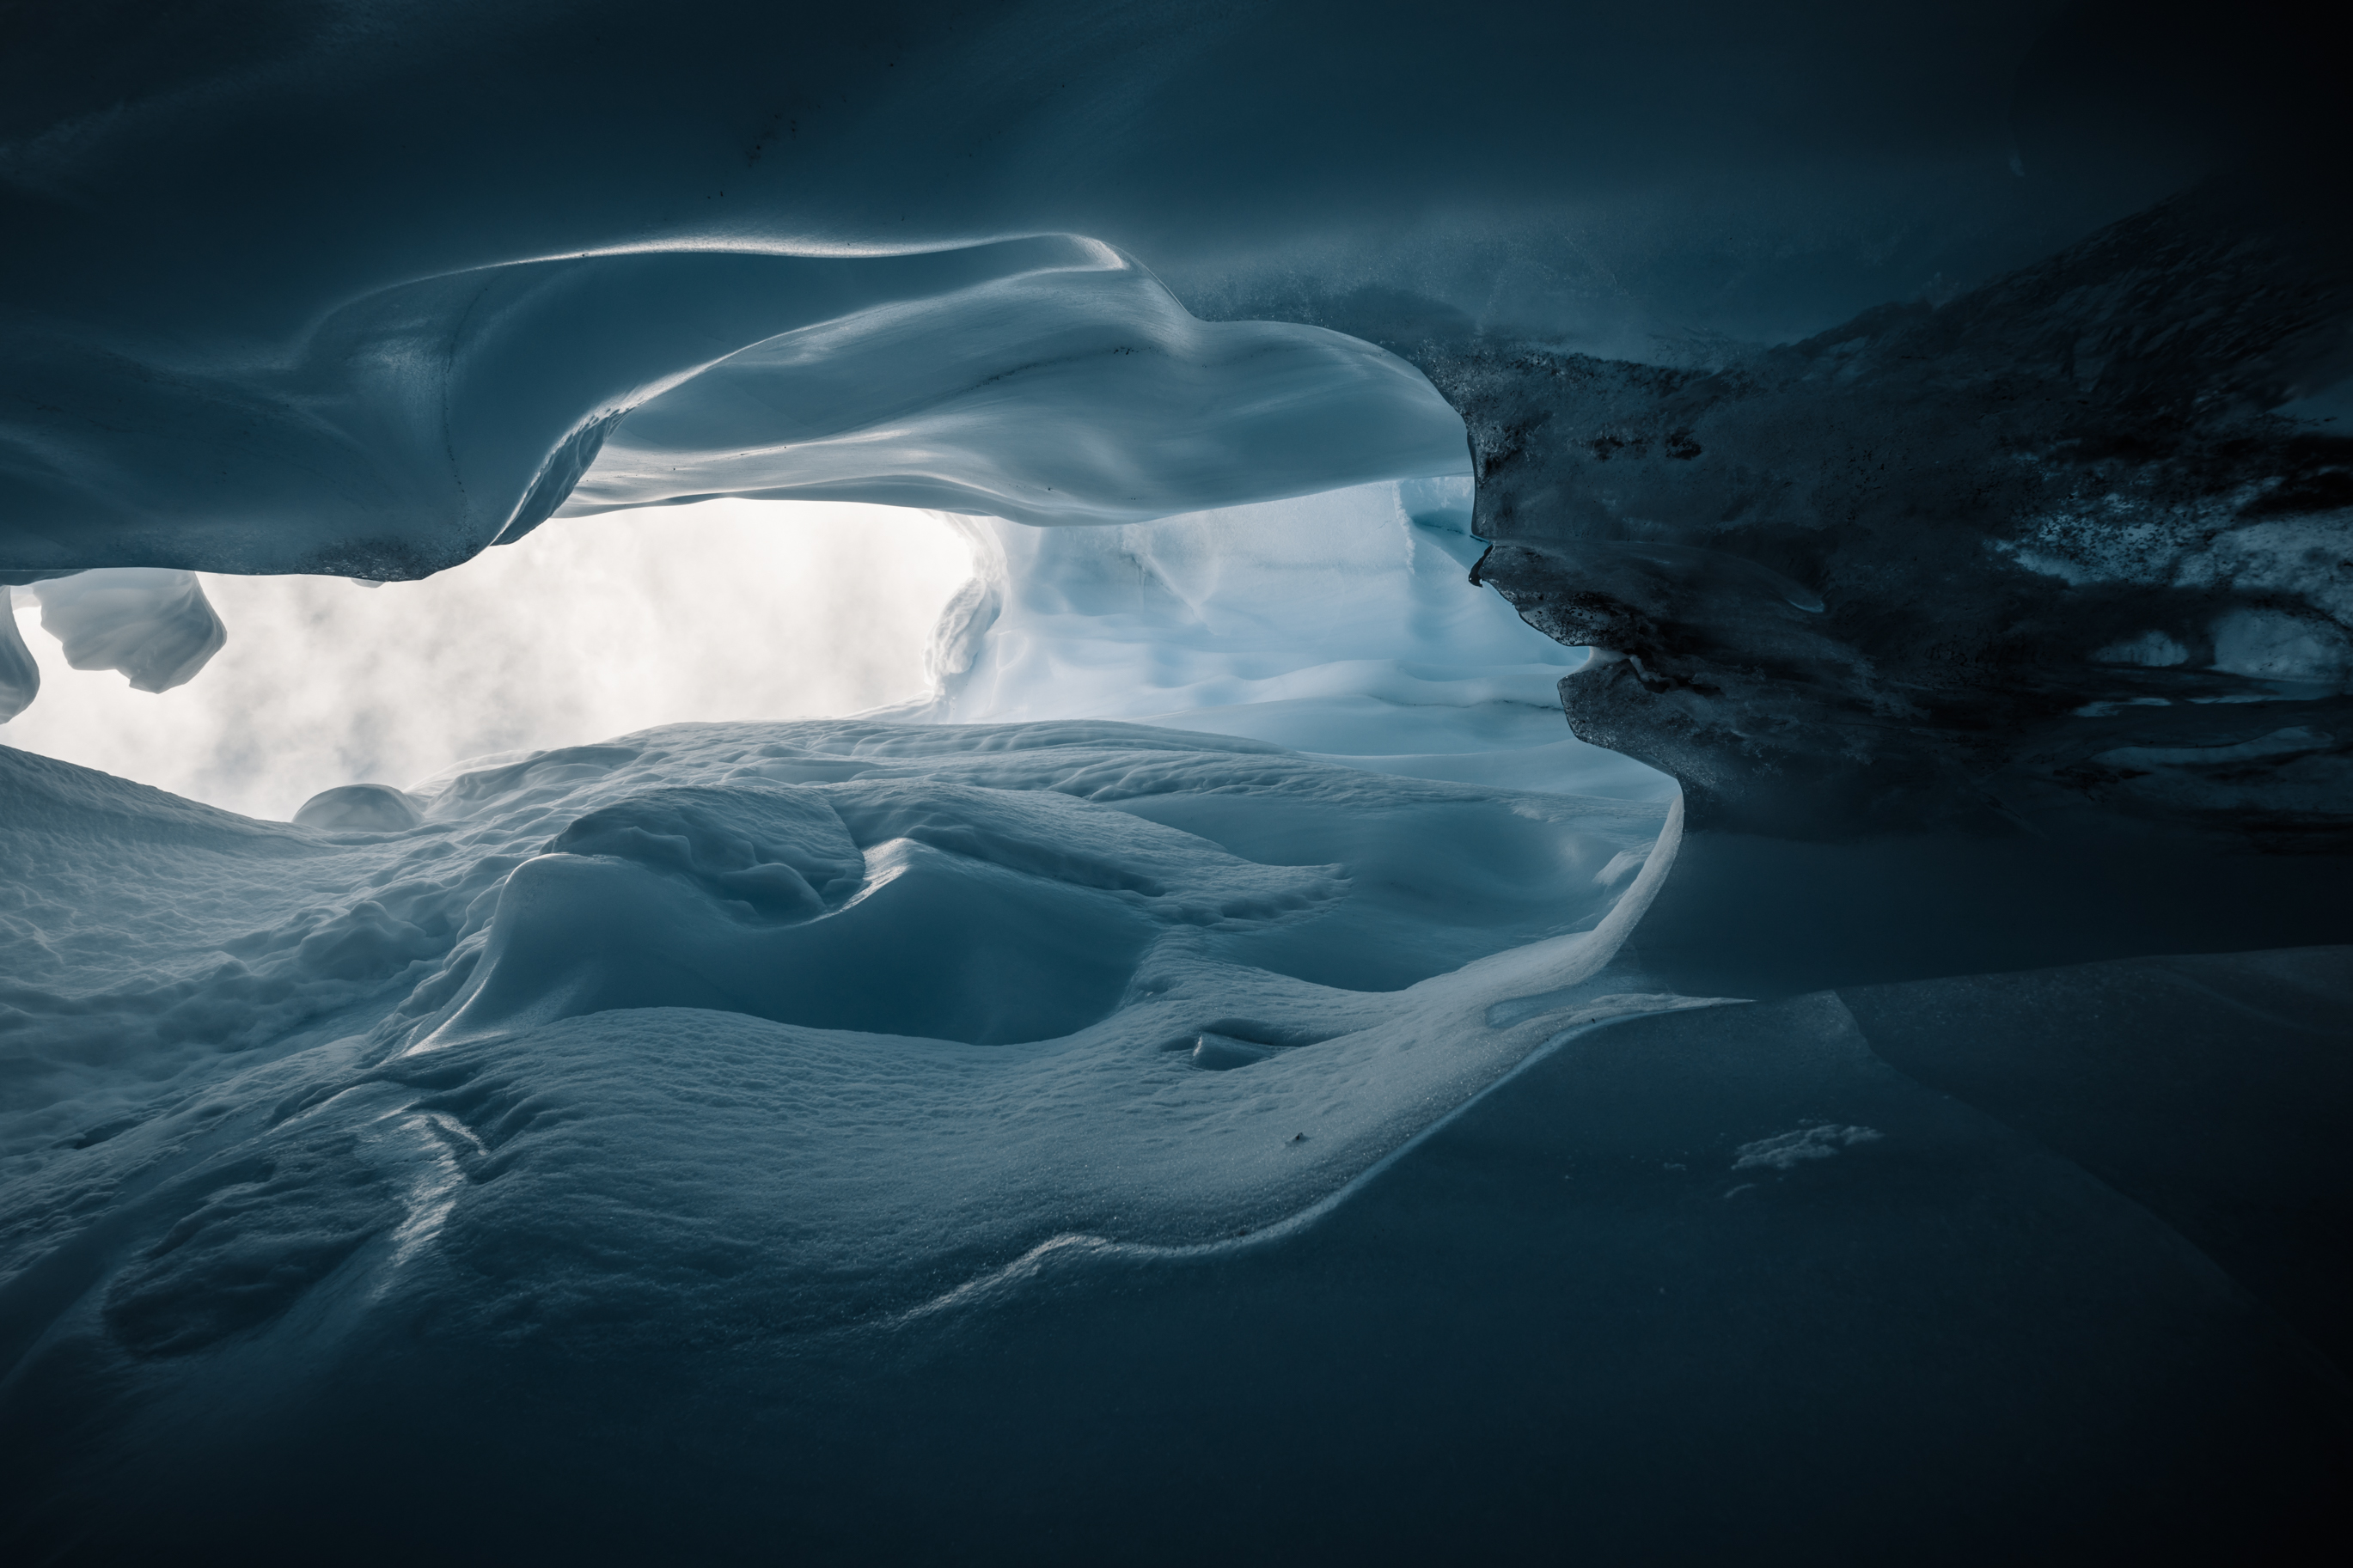
alaska, glacier, matanuska, ice, cave, iceberg, water, atmosphere, sea ice, phenomenon, arctic, geological phenomenon, sky, melting, freezing, computer wallpaper, glacial landform, ice cap, polar ice cap, arctic ocean, calm, sea, darkness, ice cave, landscape, wave, formation